The Kalender of Shepherdes

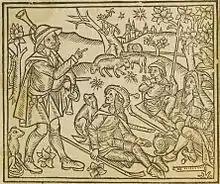
Kalender of Shepherdes (page detail).

The Kalender of Shepherdes, also known as the "Kalendar and Compost of Shepherds". was an incunable almanac first published in the 1490s in Paris as the "Compost et Kalendrier de Bergiers".